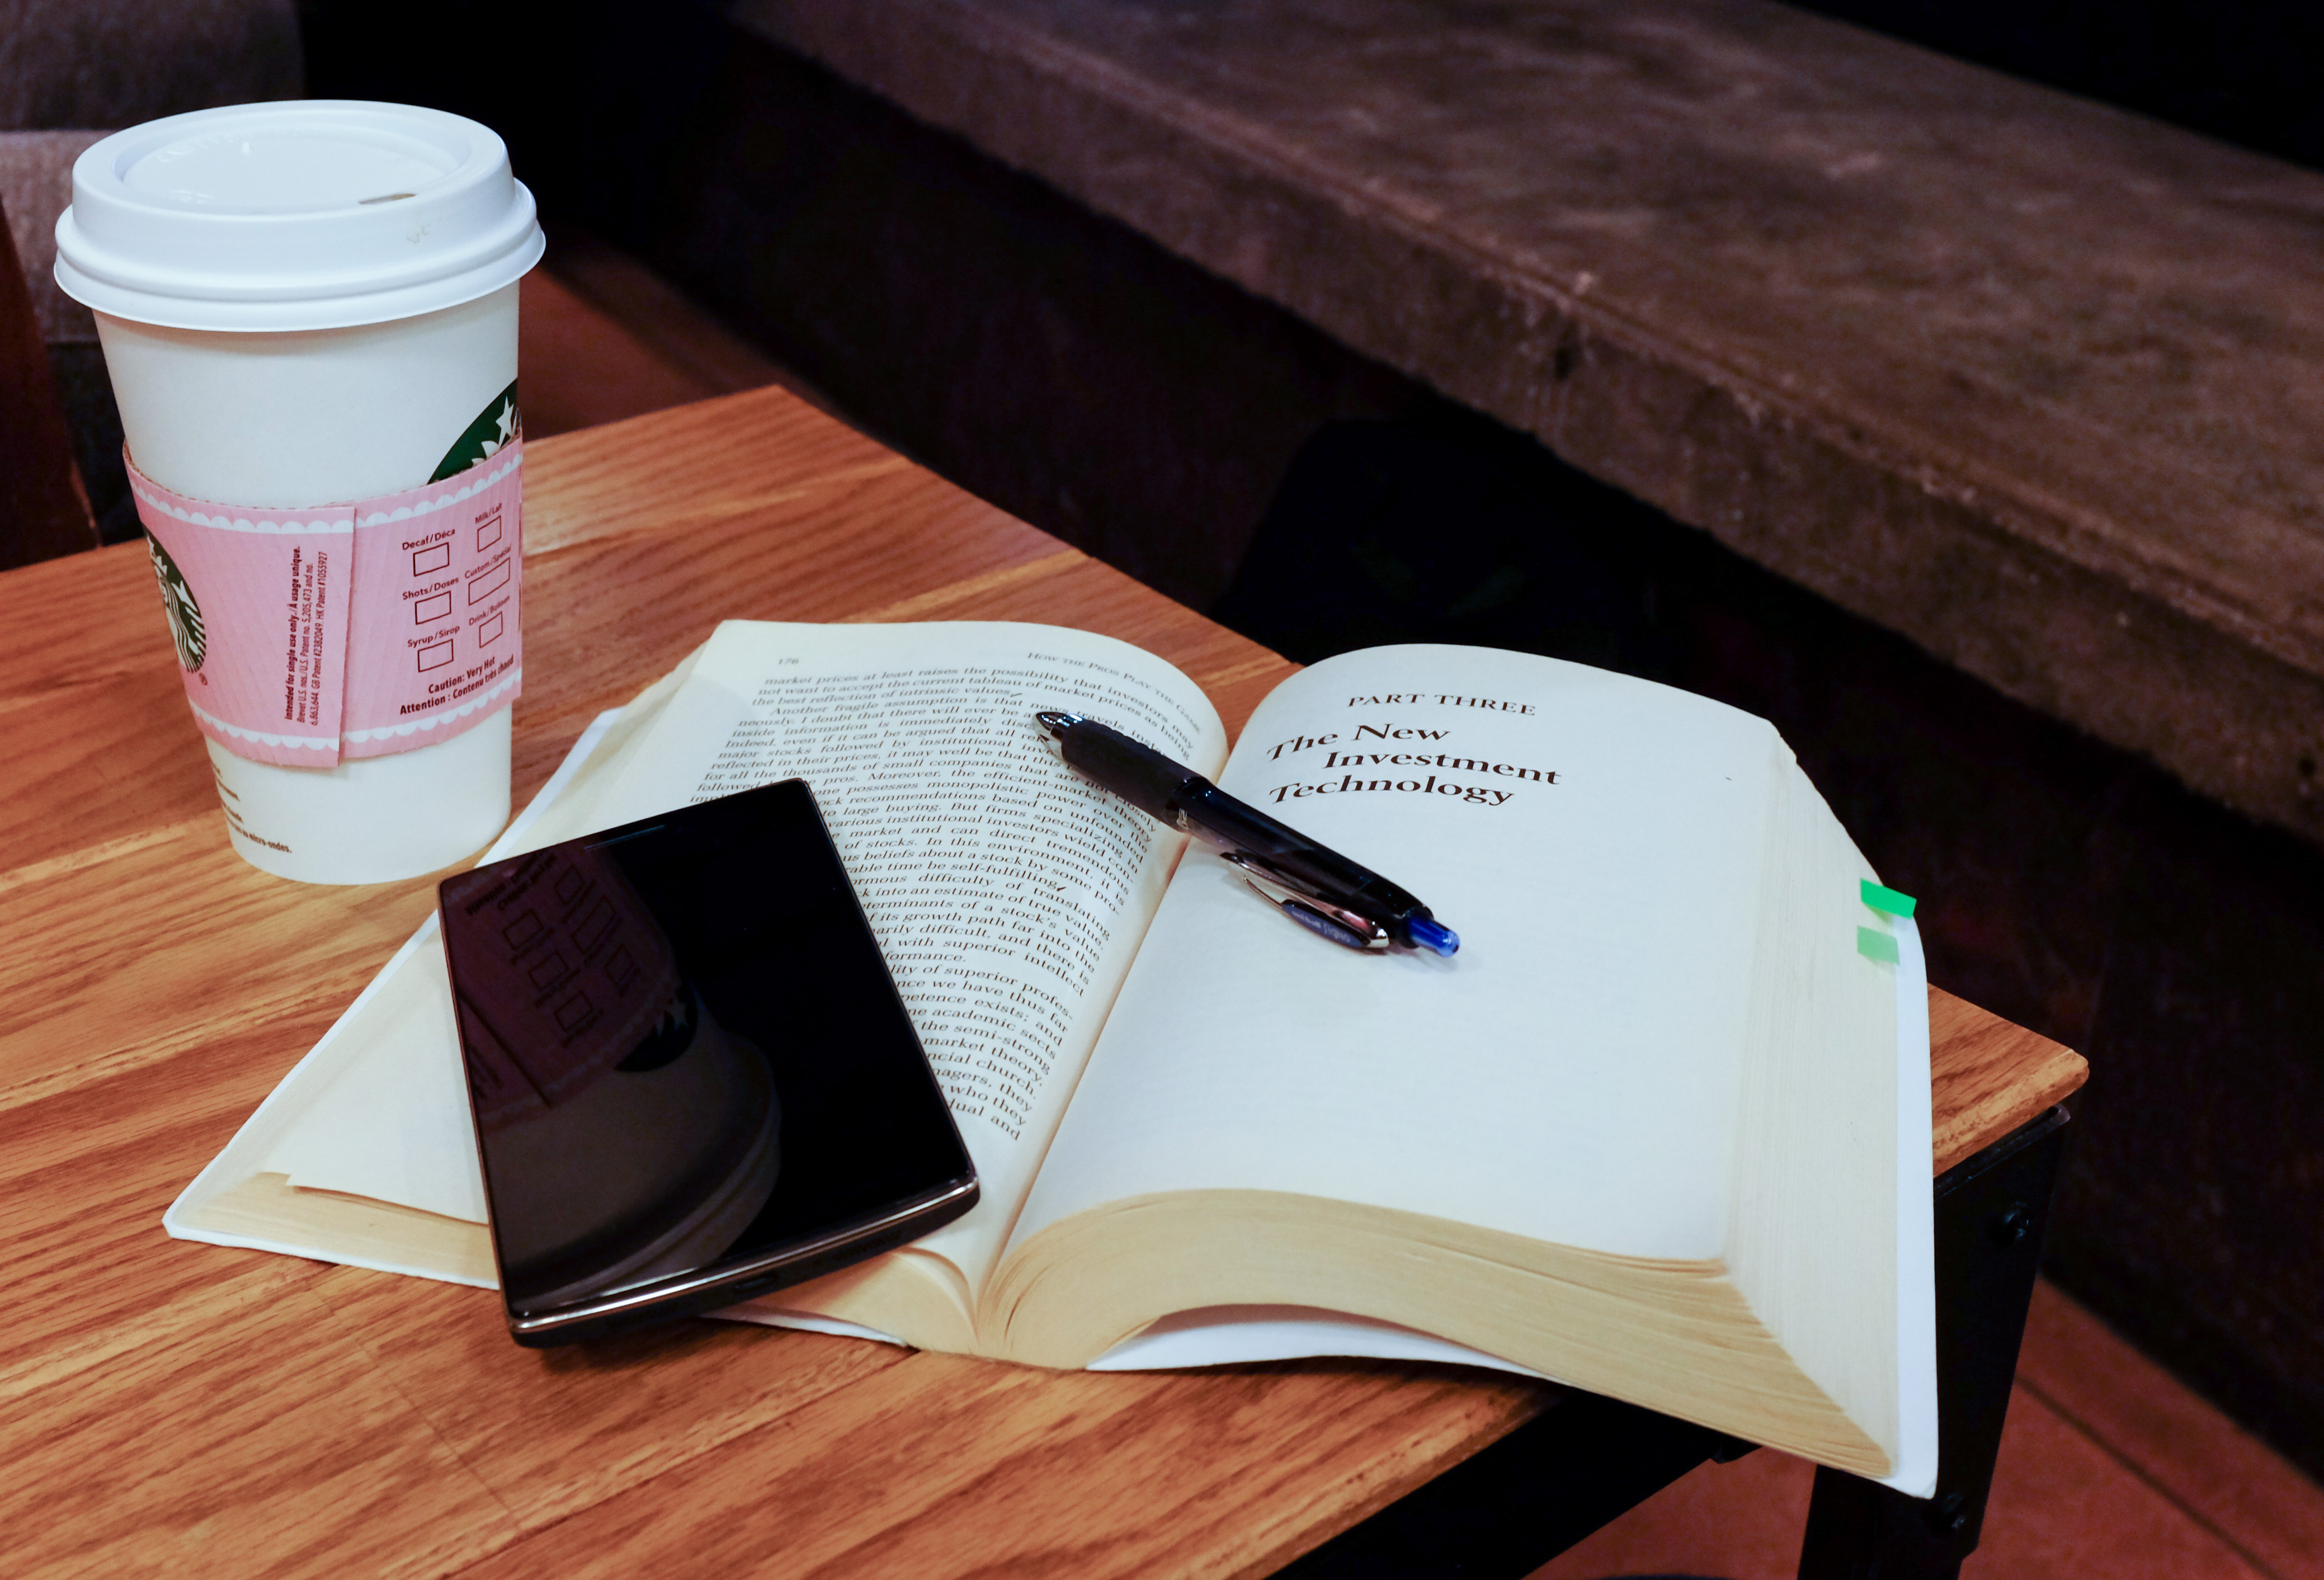
desk, smartphone, mobile, writing, table, book, coffee, wood, technology, pen, reading, color, brand, starbucks, art, design, learning, shape